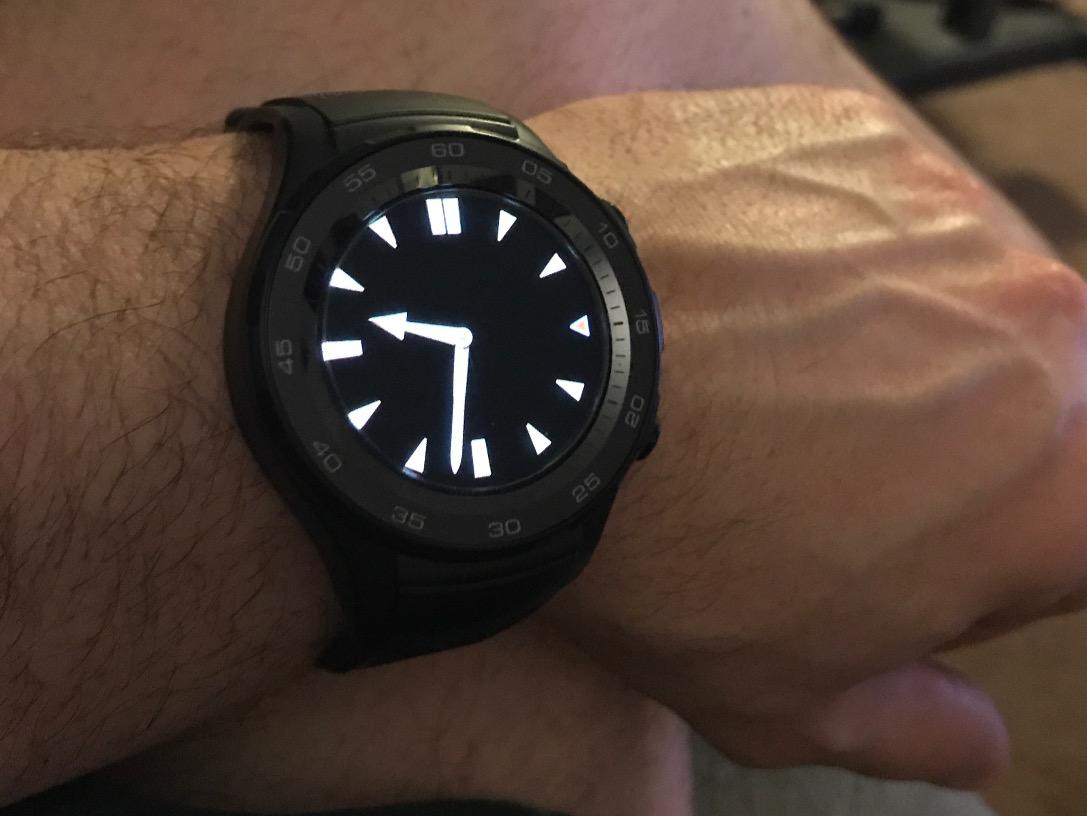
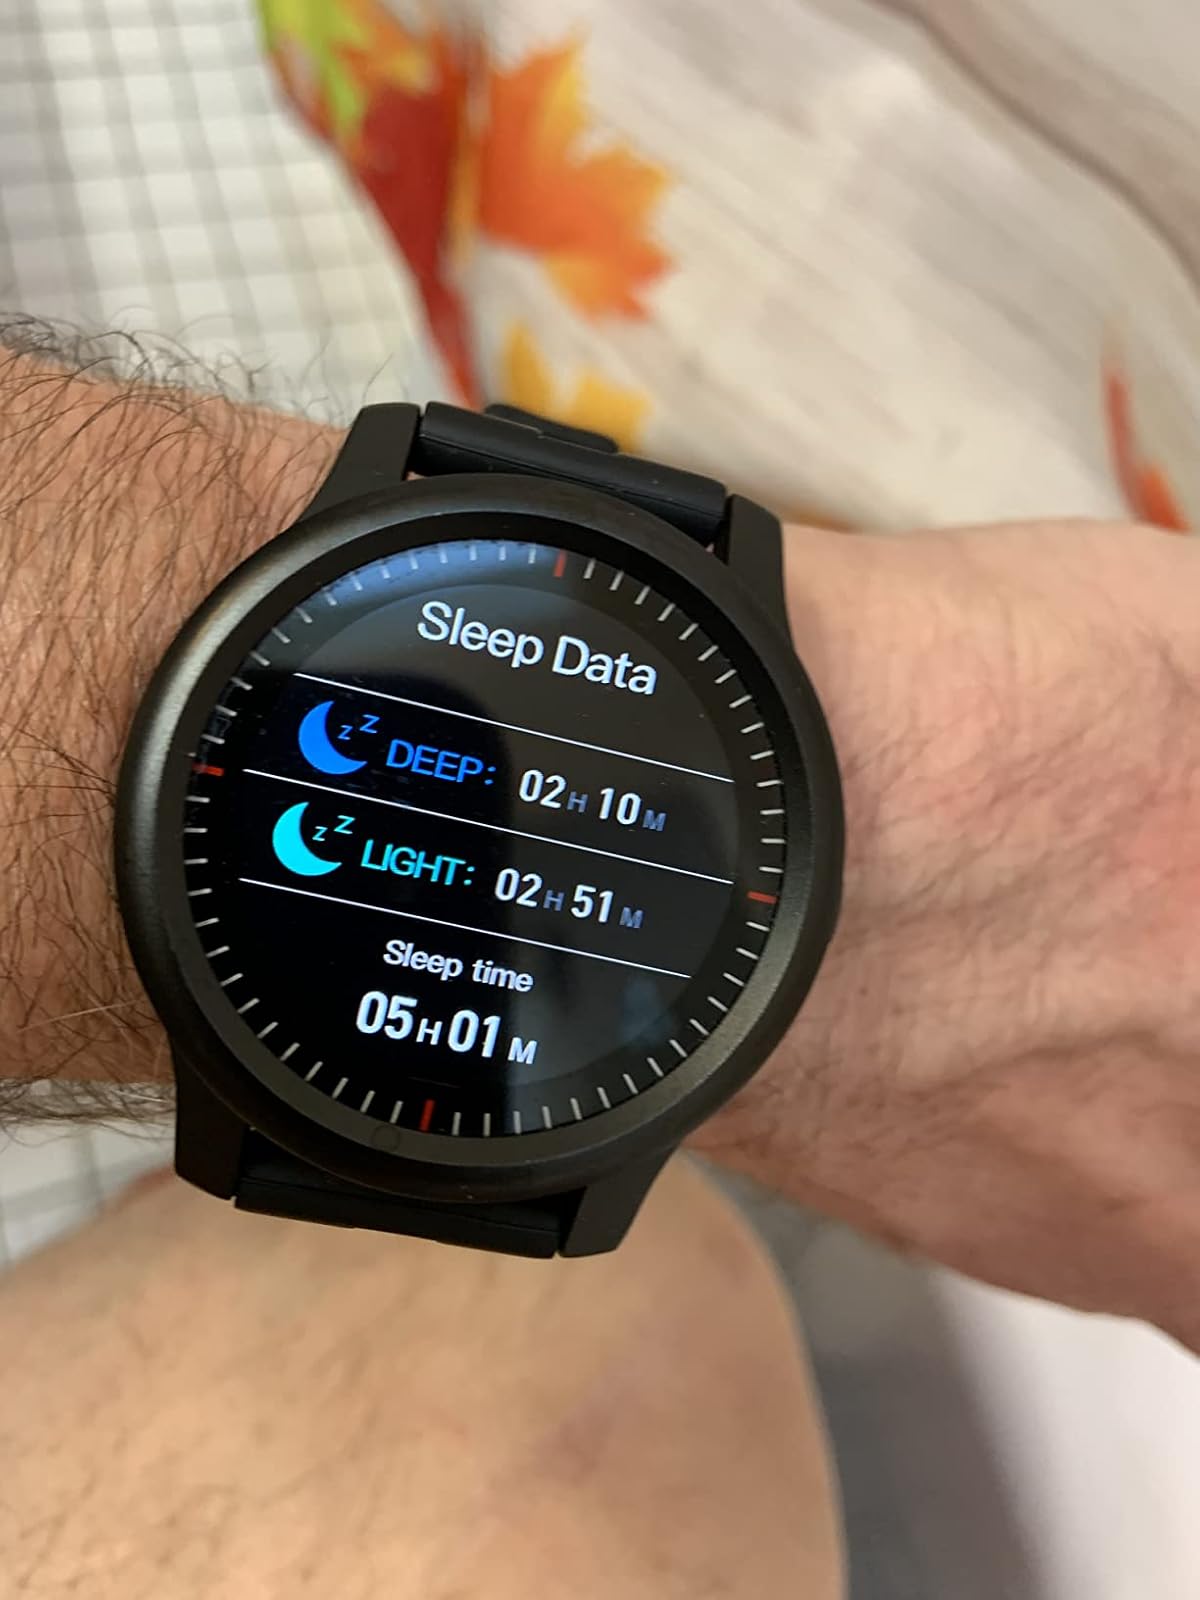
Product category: smartwatch
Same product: no